John Gordon of Glenbucket

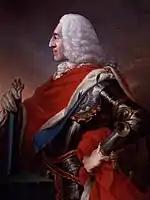
James Stuart, ca 1741; he had little interest in Glenbucket's proposed rising

The 1715 Jacobite rising was sparked by the power struggle between the Whig and Tory factions of Parliament in the wake of Queen Anne's death: it was initiated by the Tory Earl of Mar, without the approval of the Jacobite claimant James Stuart, after George I deprived him of his offices. Glenbucket served as bailie to the Marquess of Huntly, later 2nd Duke of Gordon, which included an obligation to provide military service. When Huntly joined the Rising, Glenbucket raised men in Strathbogie and commanded one of the two Gordon battalions at the inconclusive Battle of Sheriffmuir.